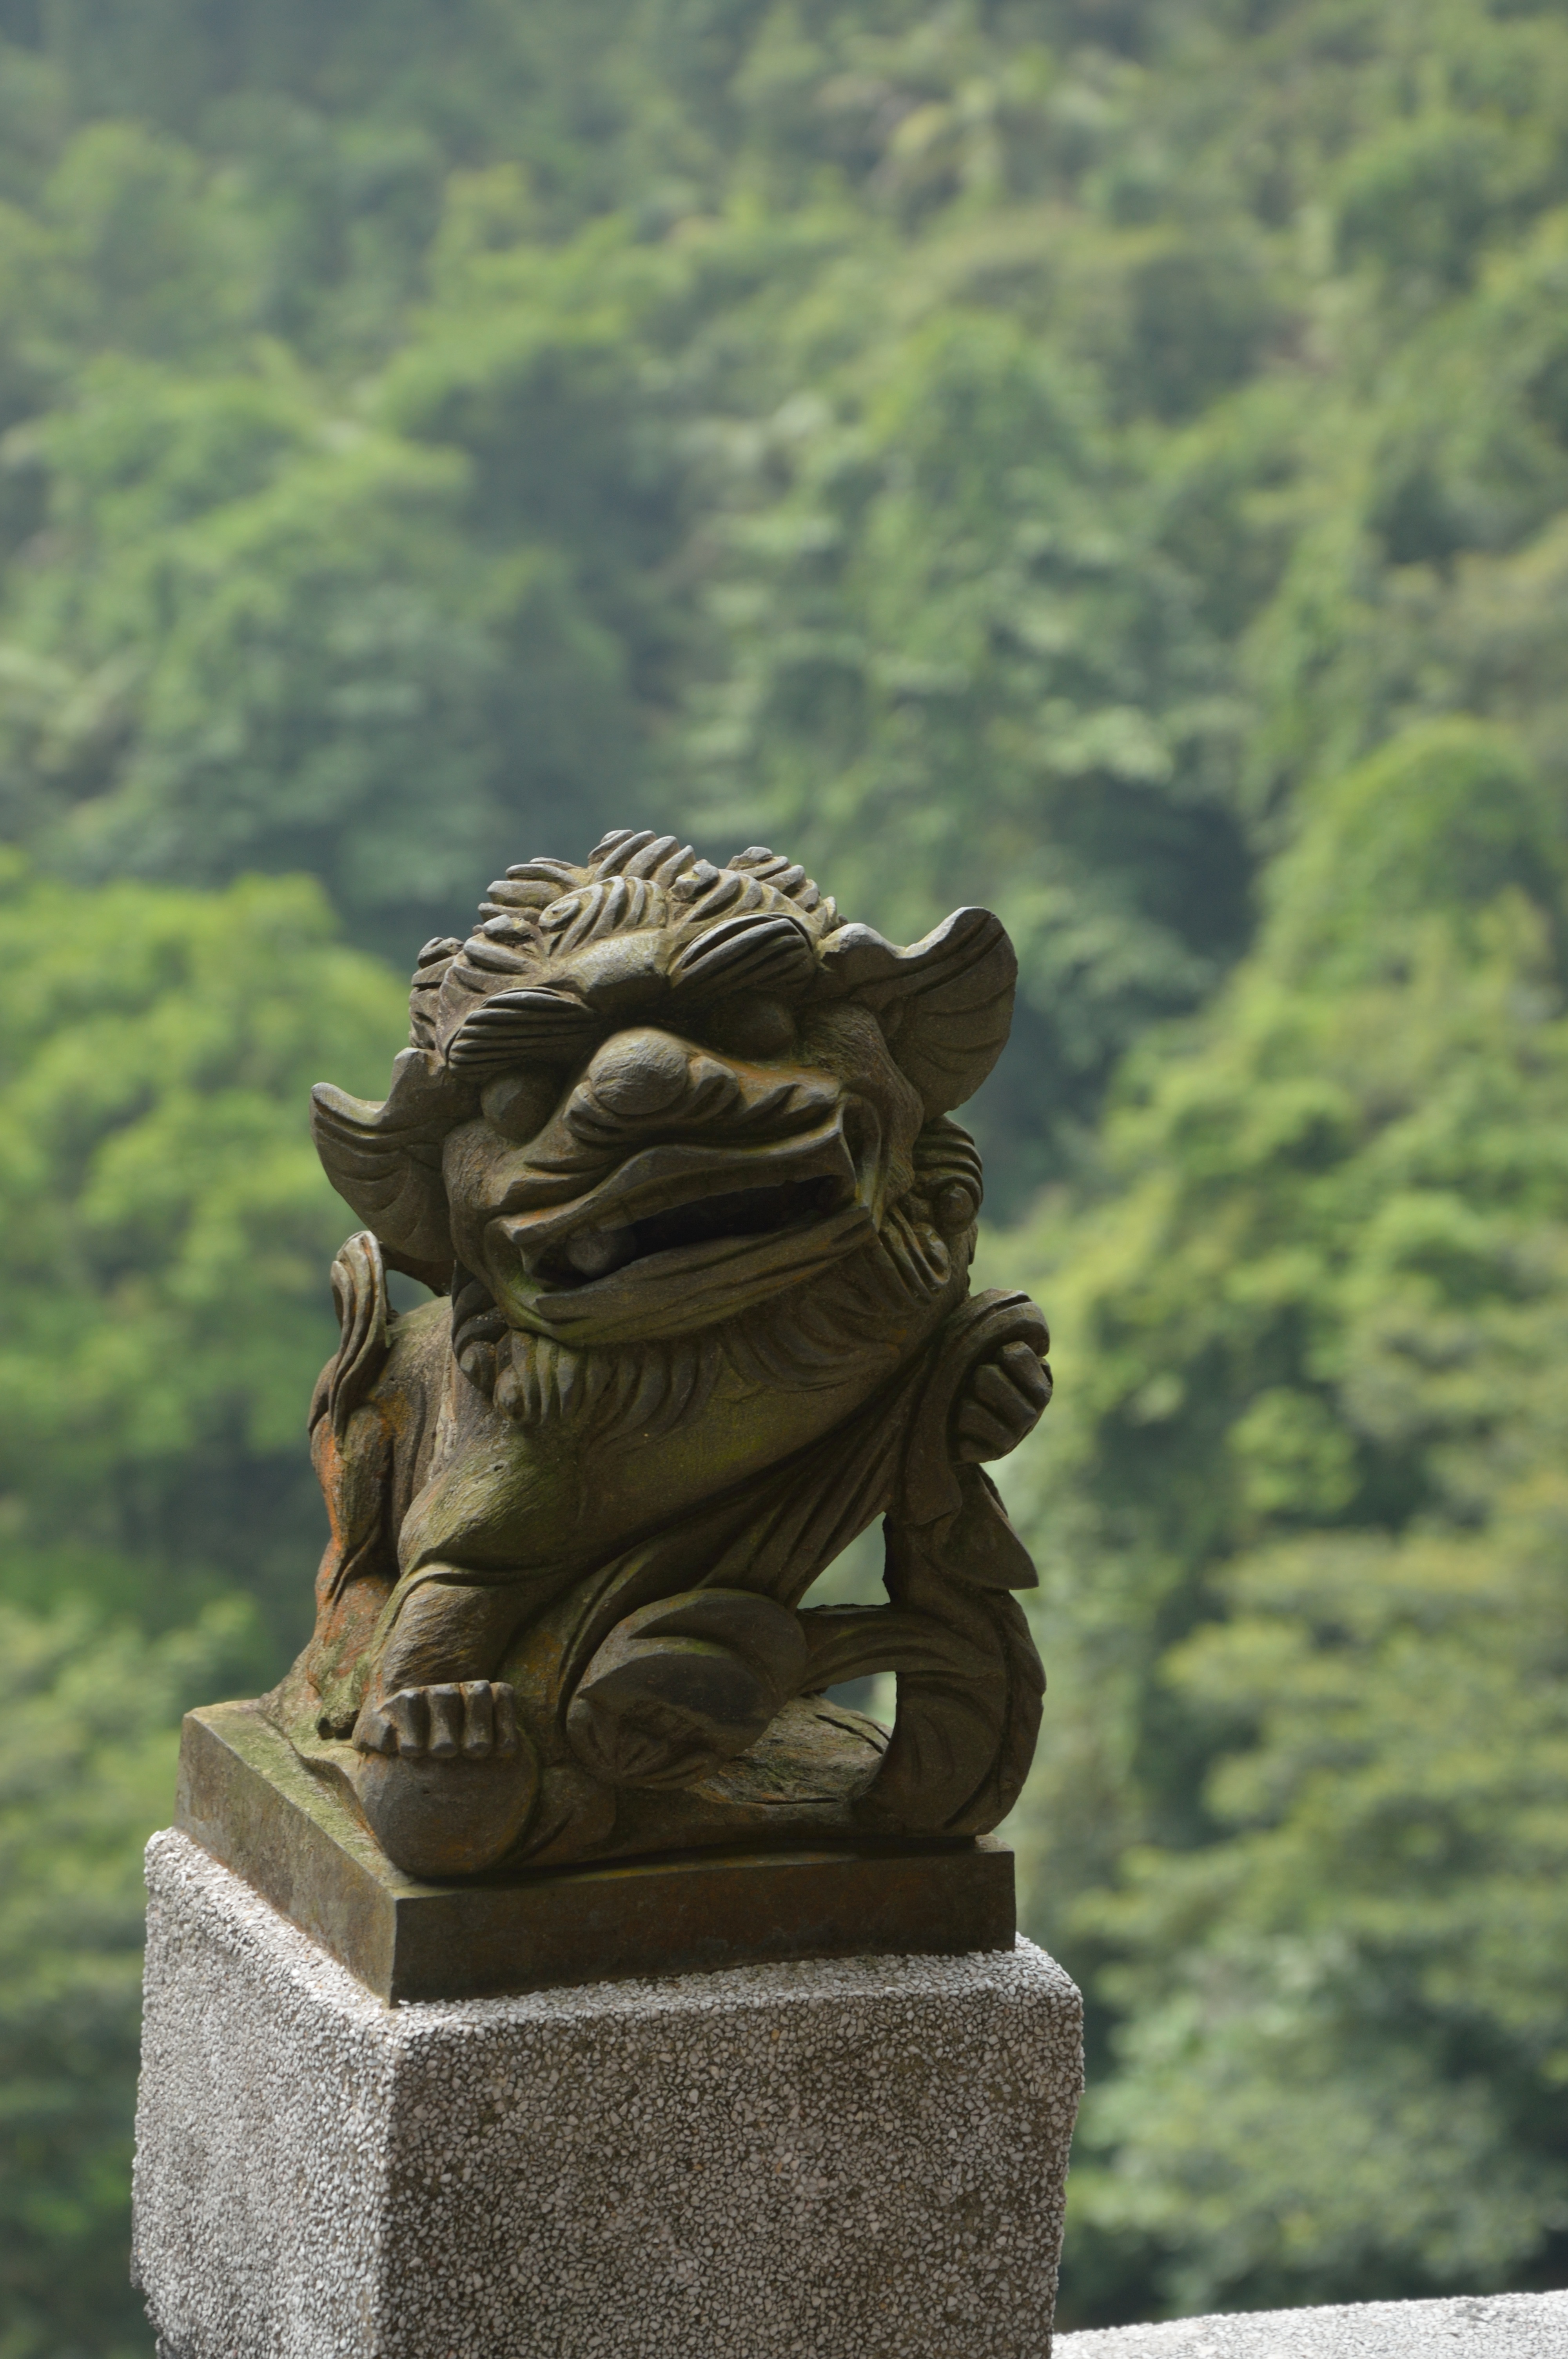
monument, statue, gargoyle, sculpture, art, temple, carving, stone lion, ancient stone lions, beautiful stone lions